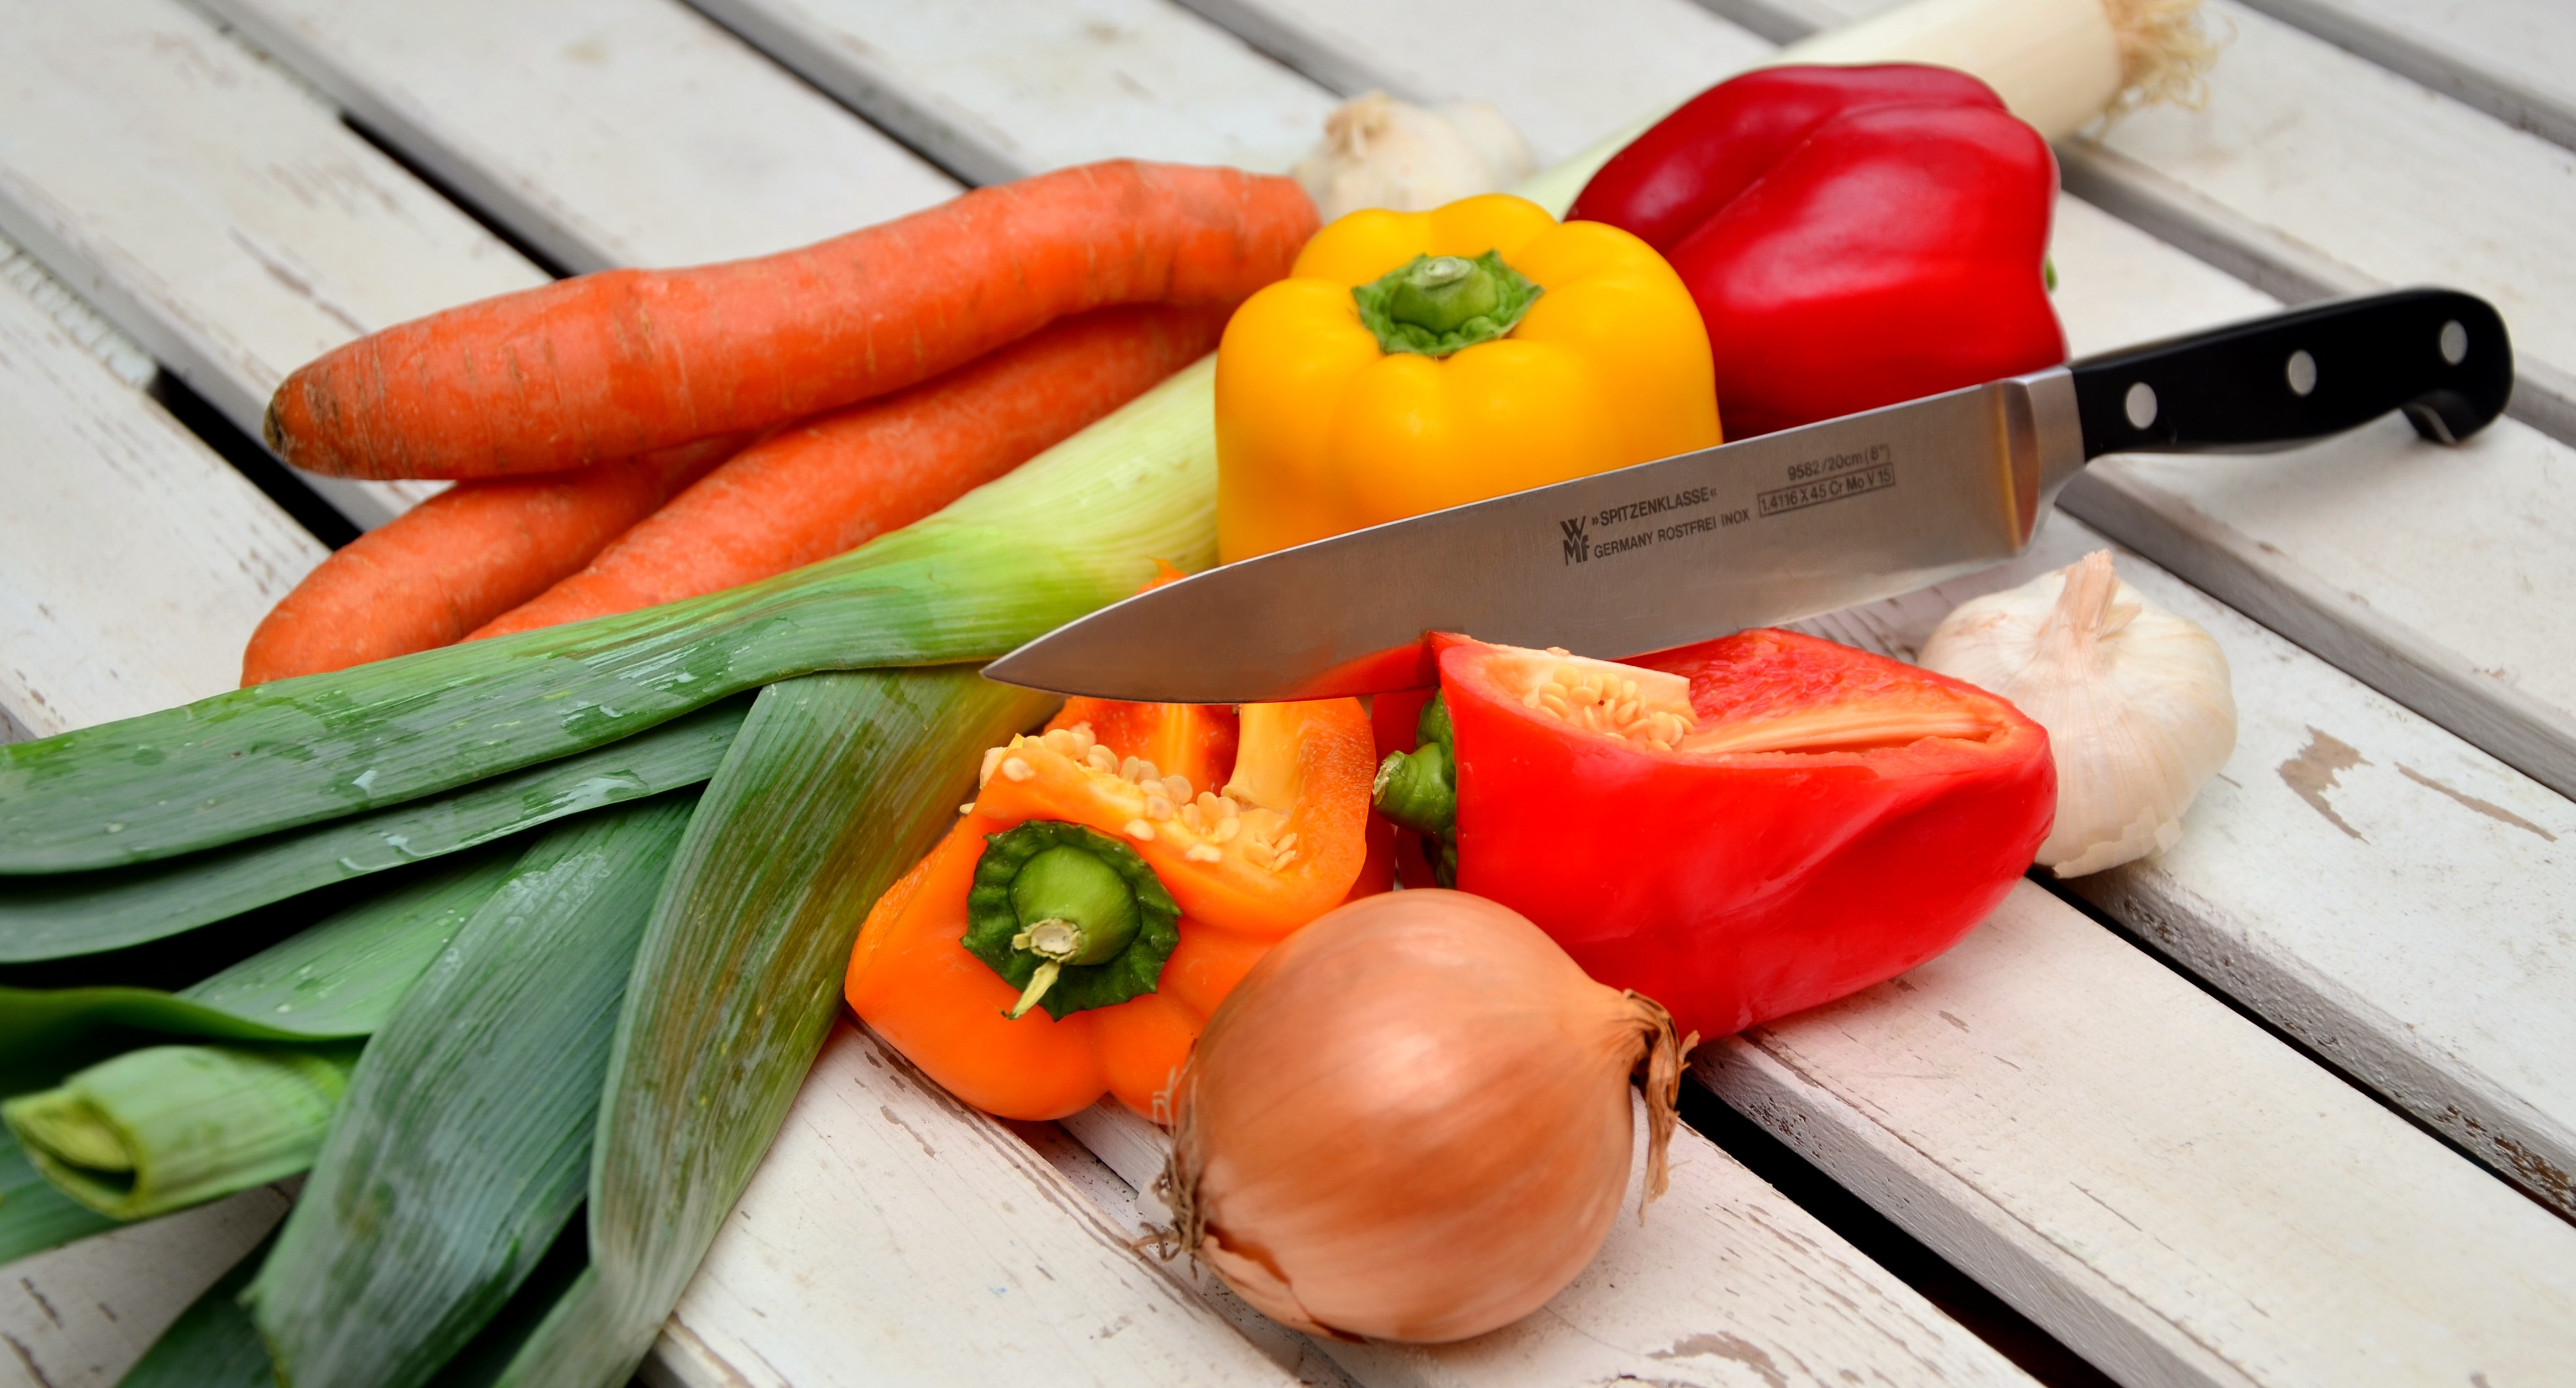
plant, fruit, dish, food, garlic, produce, vegetable, healthy, onion, knife, vegetables, food photography, leeks, ingredients, carrots, flowering plant, bell peppers, land plant, public domain images, food prep